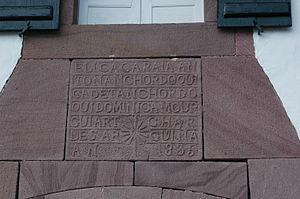
La maison basque ou ferme basque, désigne, dans le sens architectural courant, le type de construction domestique propre au Pays basque, mais surtout, dans une acception plus spécifique à l'anthropologie historique, le principe d'organisation de la vie sociale traditionnelle du Pays basque, unité de base et pierre angulaire de la société. Ce n'est pas seulement un lieu d'habitation, mais également une unité politique, économique, relationnelle et sociale, religieuse et symbolique. C'est la maison qui donne son nom et son statut social à l'individu. Selon les lois des Basques, ou Fors, la maison était généralement transmise, ainsi que toutes ses dépendances, à un seul des enfants, l'aîné de la famille en Iparralde, voire à l'aînée en Labourd, a l’enfant désigné par les parents en Hegoalde.